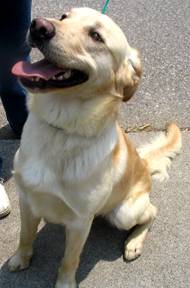
Label: dog